Otto Hahn

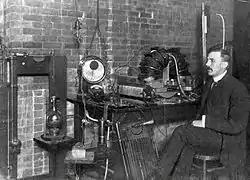
Ernest Rutherford at McGill University, Montreal 1905

Hahn published his results in the "Proceedings of the Royal Society" on 24 May 1905. It was the first of more than 250 scientific publications in the field of radiochemistry. At the end of his time in London, Ramsay asked Hahn about his plans for the future, and Hahn told him about the job offer from Kalle & Co. Ramsay told him radiochemistry had a bright future, and that someone who had discovered a new radioactive element should go to the University of Berlin. Ramsay wrote to Emil Fischer, the head of the chemistry institute there, who replied that Hahn could work in his laboratory, but could not be a "Privatdozent" because radiochemistry was not taught there. At this point, Hahn decided that he first needed to know more about the subject, so he wrote to the leading expert on the field, Ernest Rutherford. Rutherford agreed to take Hahn on as an assistant, and Hahn's parents undertook to pay Hahn's expenses.